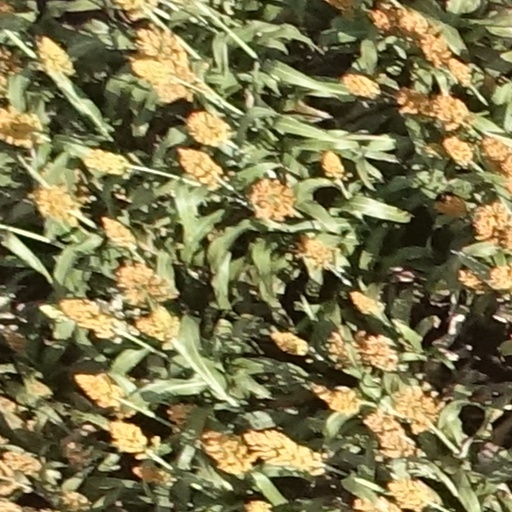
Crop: sorghum